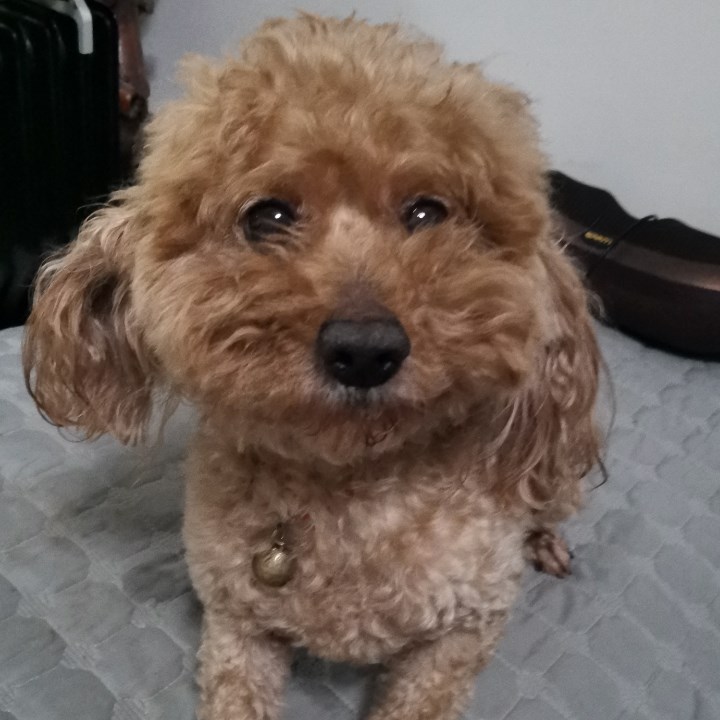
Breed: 7449-n000128-teddy